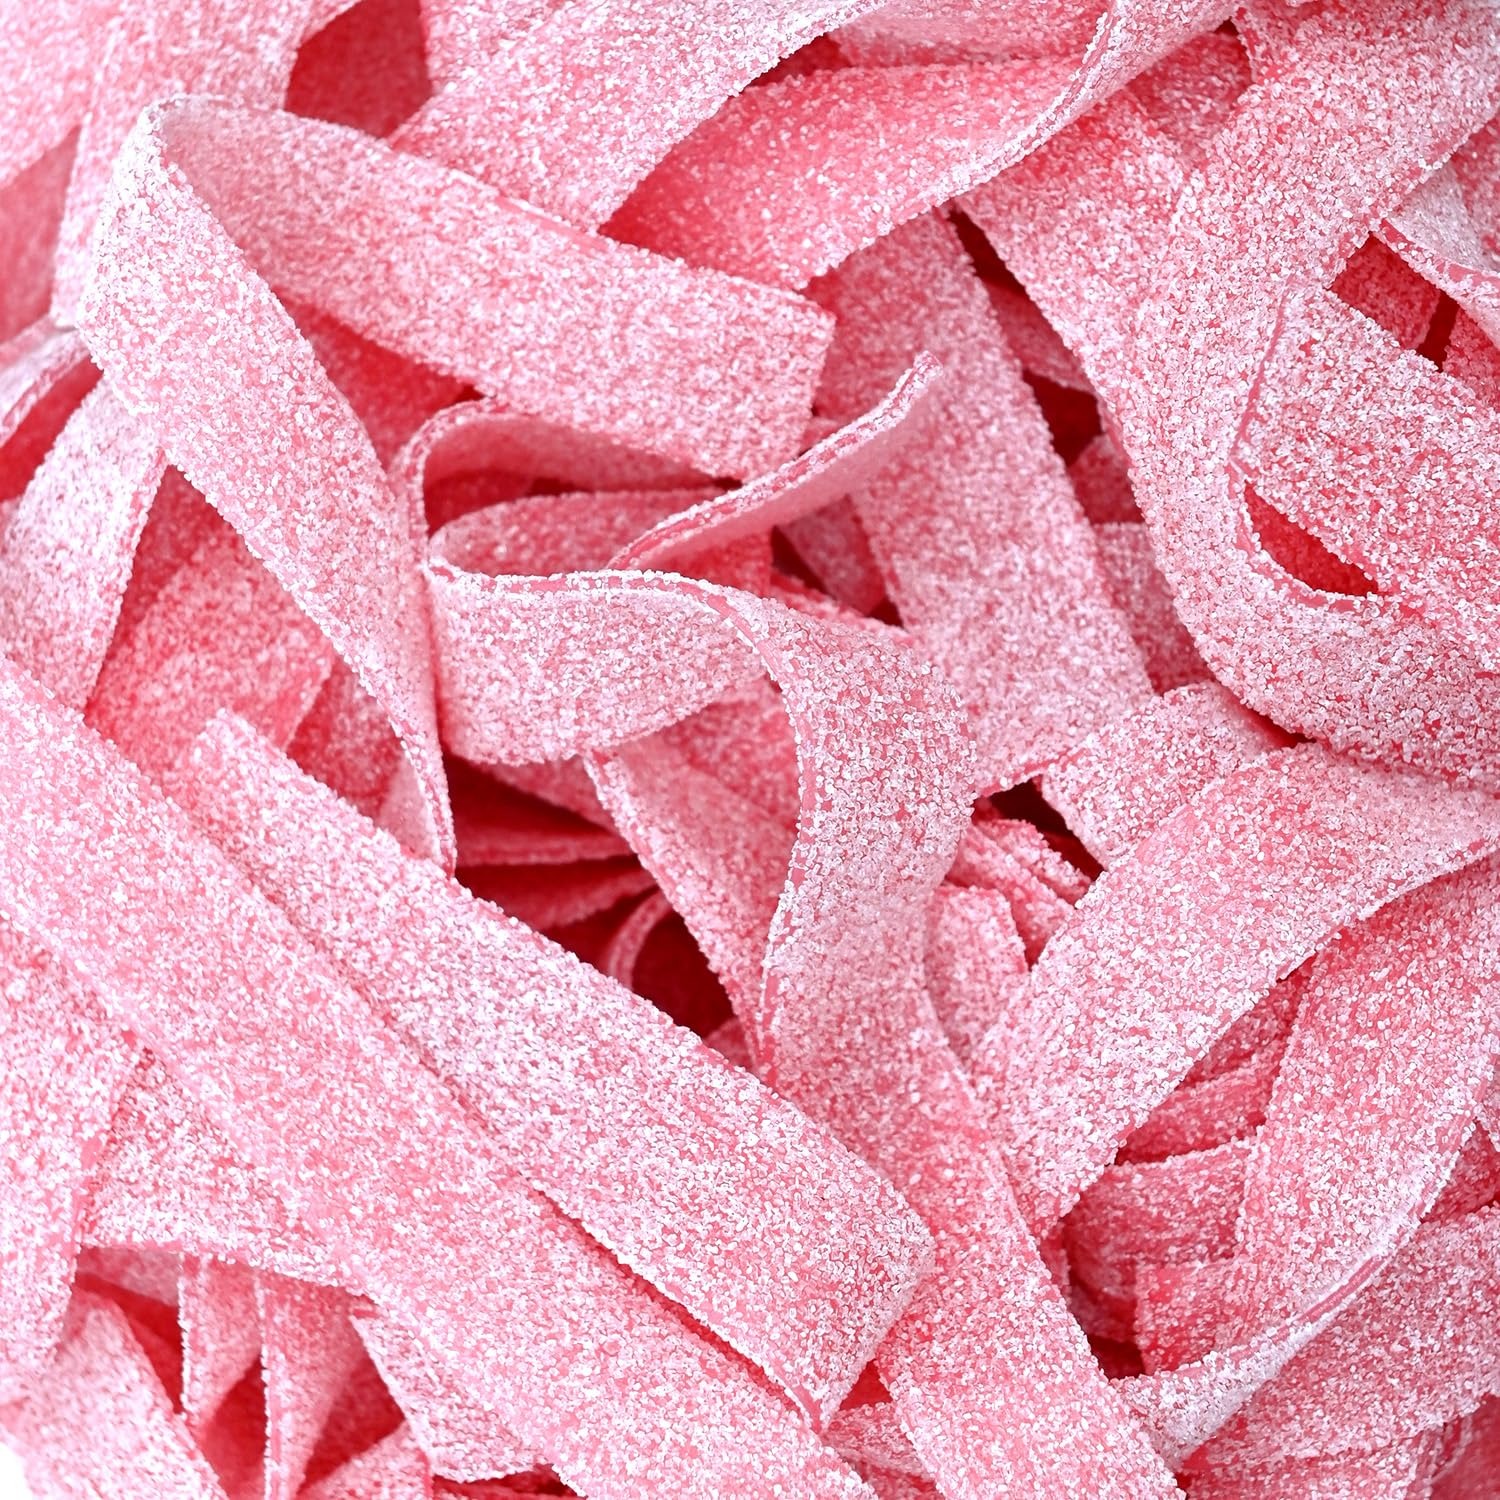
Item Name: Candy Retailer Sour Candy Belts (2 Lb, Rainbow)
Bullet Point: Gummy sour belts will make your mouth pucker.
Product Description: Gummy sour belts will make your mouth pucker.
Value: 1.0
Unit: Count

Price: 22.99